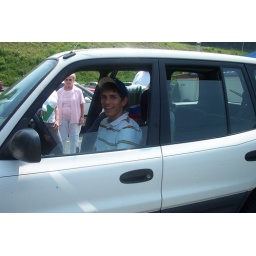
Not in a car seat anymore